Clan Murray

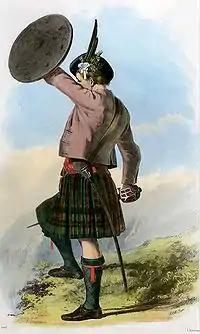
A romanticised Victorian-era illustration of a Clan Murray Chieftain by R. R. McIan from "The Clans of the Scottish Highlands" published in 1845.

The Murray's feuds with their neighbours were not as numerous as those of many other clans. However, one incident of note, the Battle of Knockmary in 1490 pitted Murrays of Auchtertyre against the Clan Drummond. In 1562, at the Battle of Corrichie, Clan Murray supported Mary, Queen of Scots against George Gordon, 4th Earl of Huntly.